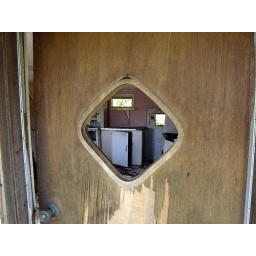
I like this one. It is a picture of the kitchen taken through the missing window in the front door.